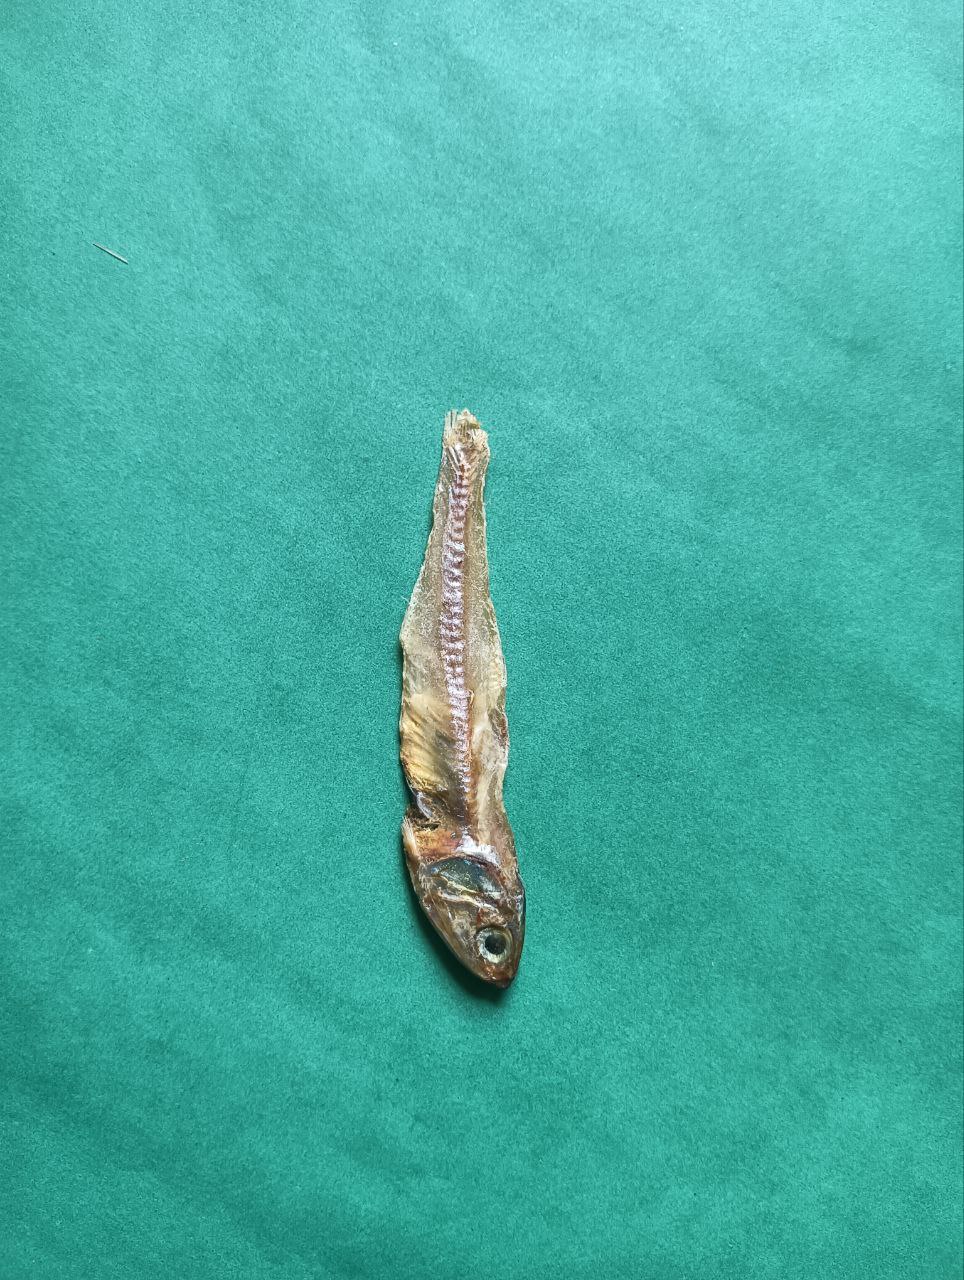
Species: narkeli